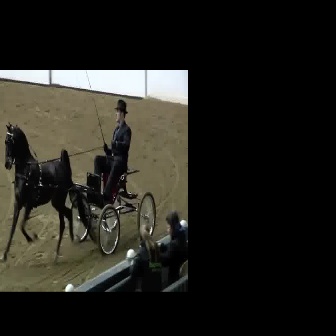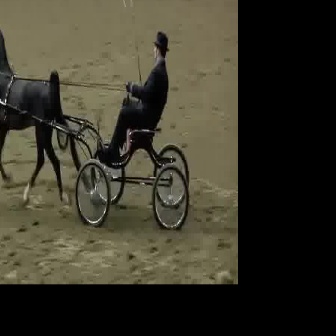
  Please identify the target specified by the bounding box [68,166,155,254] in the first image and locate it in the second image. Return the coordinates in [x_min,y_min,x_max,y_max] format.
Answer: [74,116,189,231]